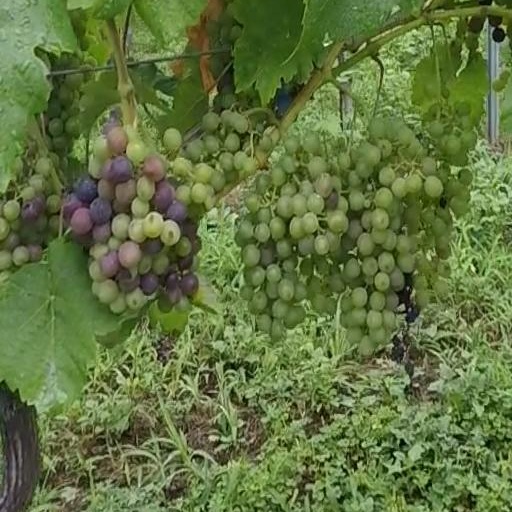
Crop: grape